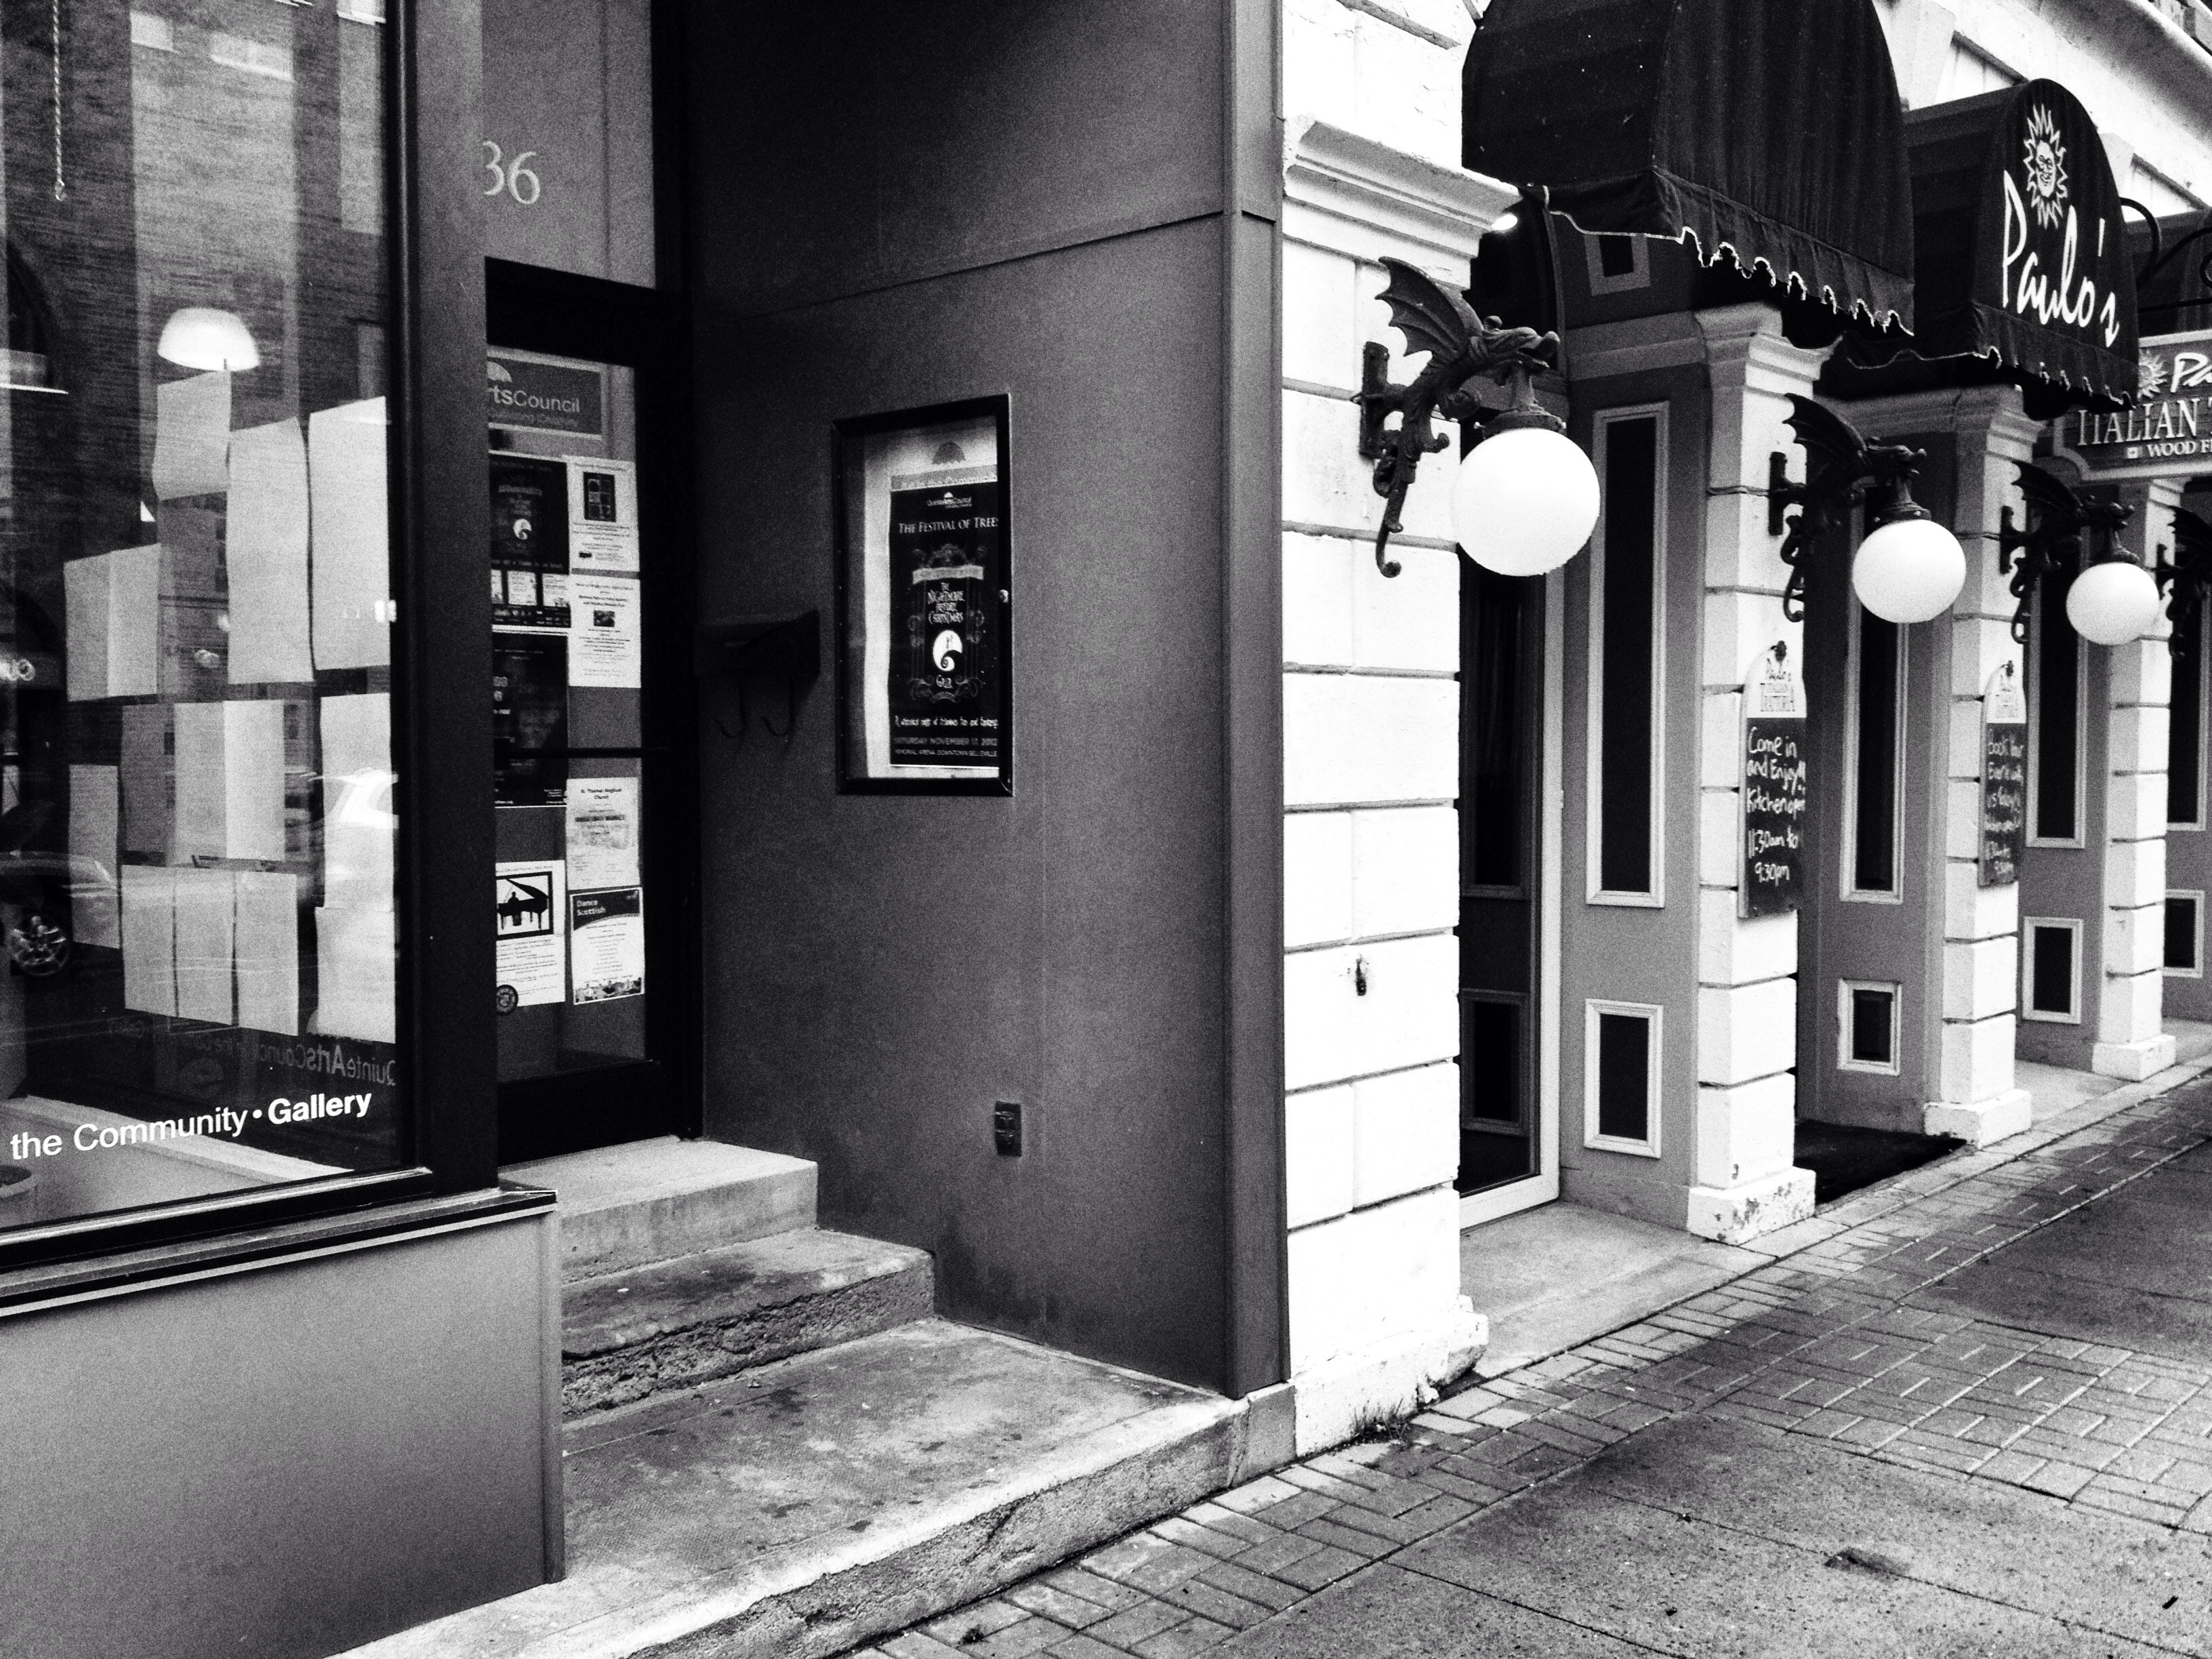
black and white, architecture, road, white, street, photography, house, alley, black, monochrome, lighting, interior design, infrastructure, shape, urban area, monochrome photography, film noir